Martijn Maaskant

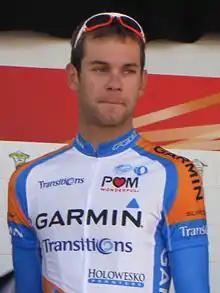
Maaskant at the 2010 Amstel Gold Race

Martijn Maaskant (born 27 July 1983) is a retired Dutch professional road racing cyclist. Maaskant competed professionally between 2008 and 2014.